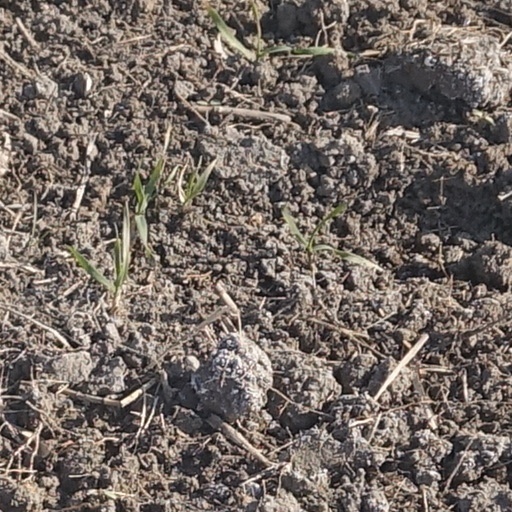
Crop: wheat